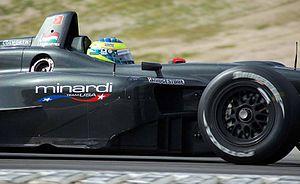
Zsolt Baumgartner (Minardi Team USA) lors d'essais en ChampCar en 2007 sur le circuit de Laguna Seca.
Zsolt Baumgartner, né le 1ᵉʳ janvier 1981 à Debrecen, est un pilote automobile hongrois. Il est l'unique pilote hongrois à participer à un Grand Prix de Formule 1 et à marquer un point. Il participe à vingt Grands Prix entre 2003 et 2004 pour Jordan Grand Prix puis pour la Scuderia Minardi.